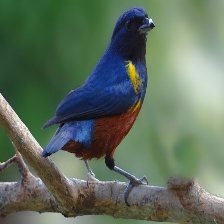
Species: CHESTNET BELLIED EUPHONIA
Scientific name: EUPHONIA PECTORALIS